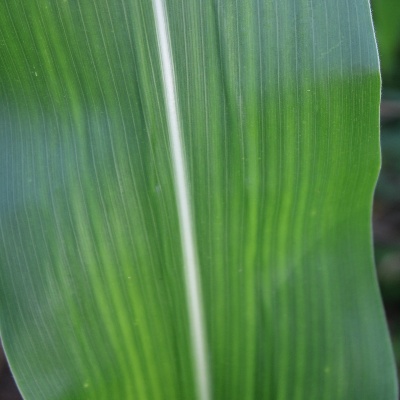
Crop: Maize
Condition: healthy